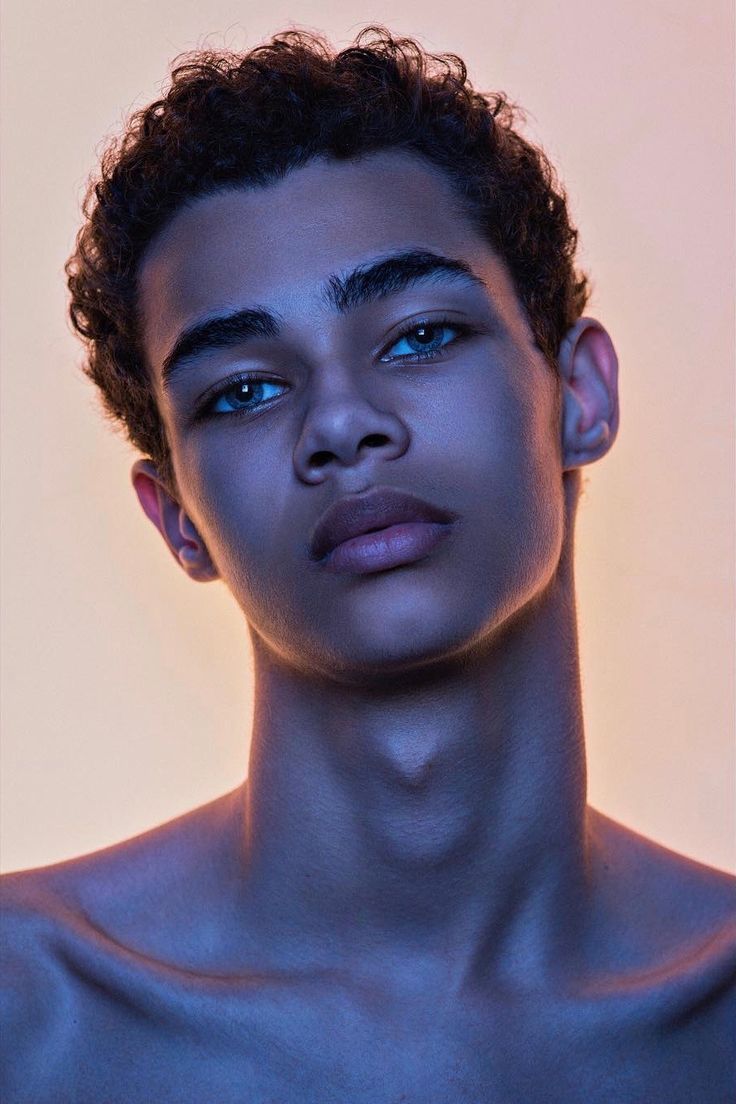
Label: Colored